National Highway 309A (India)

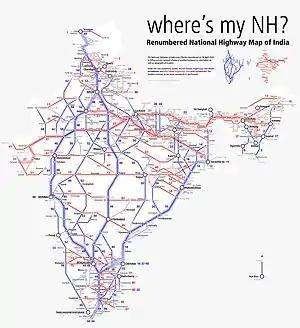
Schematic map of National Highways in India

National Highway 309A, commonly referred to as NH 309A, is a single lane highway connecting the city of Rameshwar to Almora in the Indian State of Uttarakhand. Before the creation of Uttarakhand state in 2000, the Almora-Bageshwar stretch of this Highway was a part of the State Highway 37 of Uttar Pradesh, which ran from Bageshwar to Bareilly.